Molar pregnancy

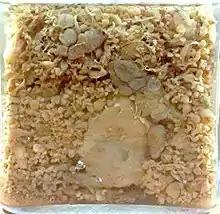
Vesicular mole

Molar pregnancies usually present with painless vaginal bleeding in the fourth to fifth months of pregnancy. The uterus may be larger than expected, or the ovaries may be enlarged. There may also be more vomiting than would be expected (hyperemesis). Sometimes there is an increase in blood pressure along with protein in the urine. Blood tests will show very high levels of human chorionic gonadotropin (hCG).